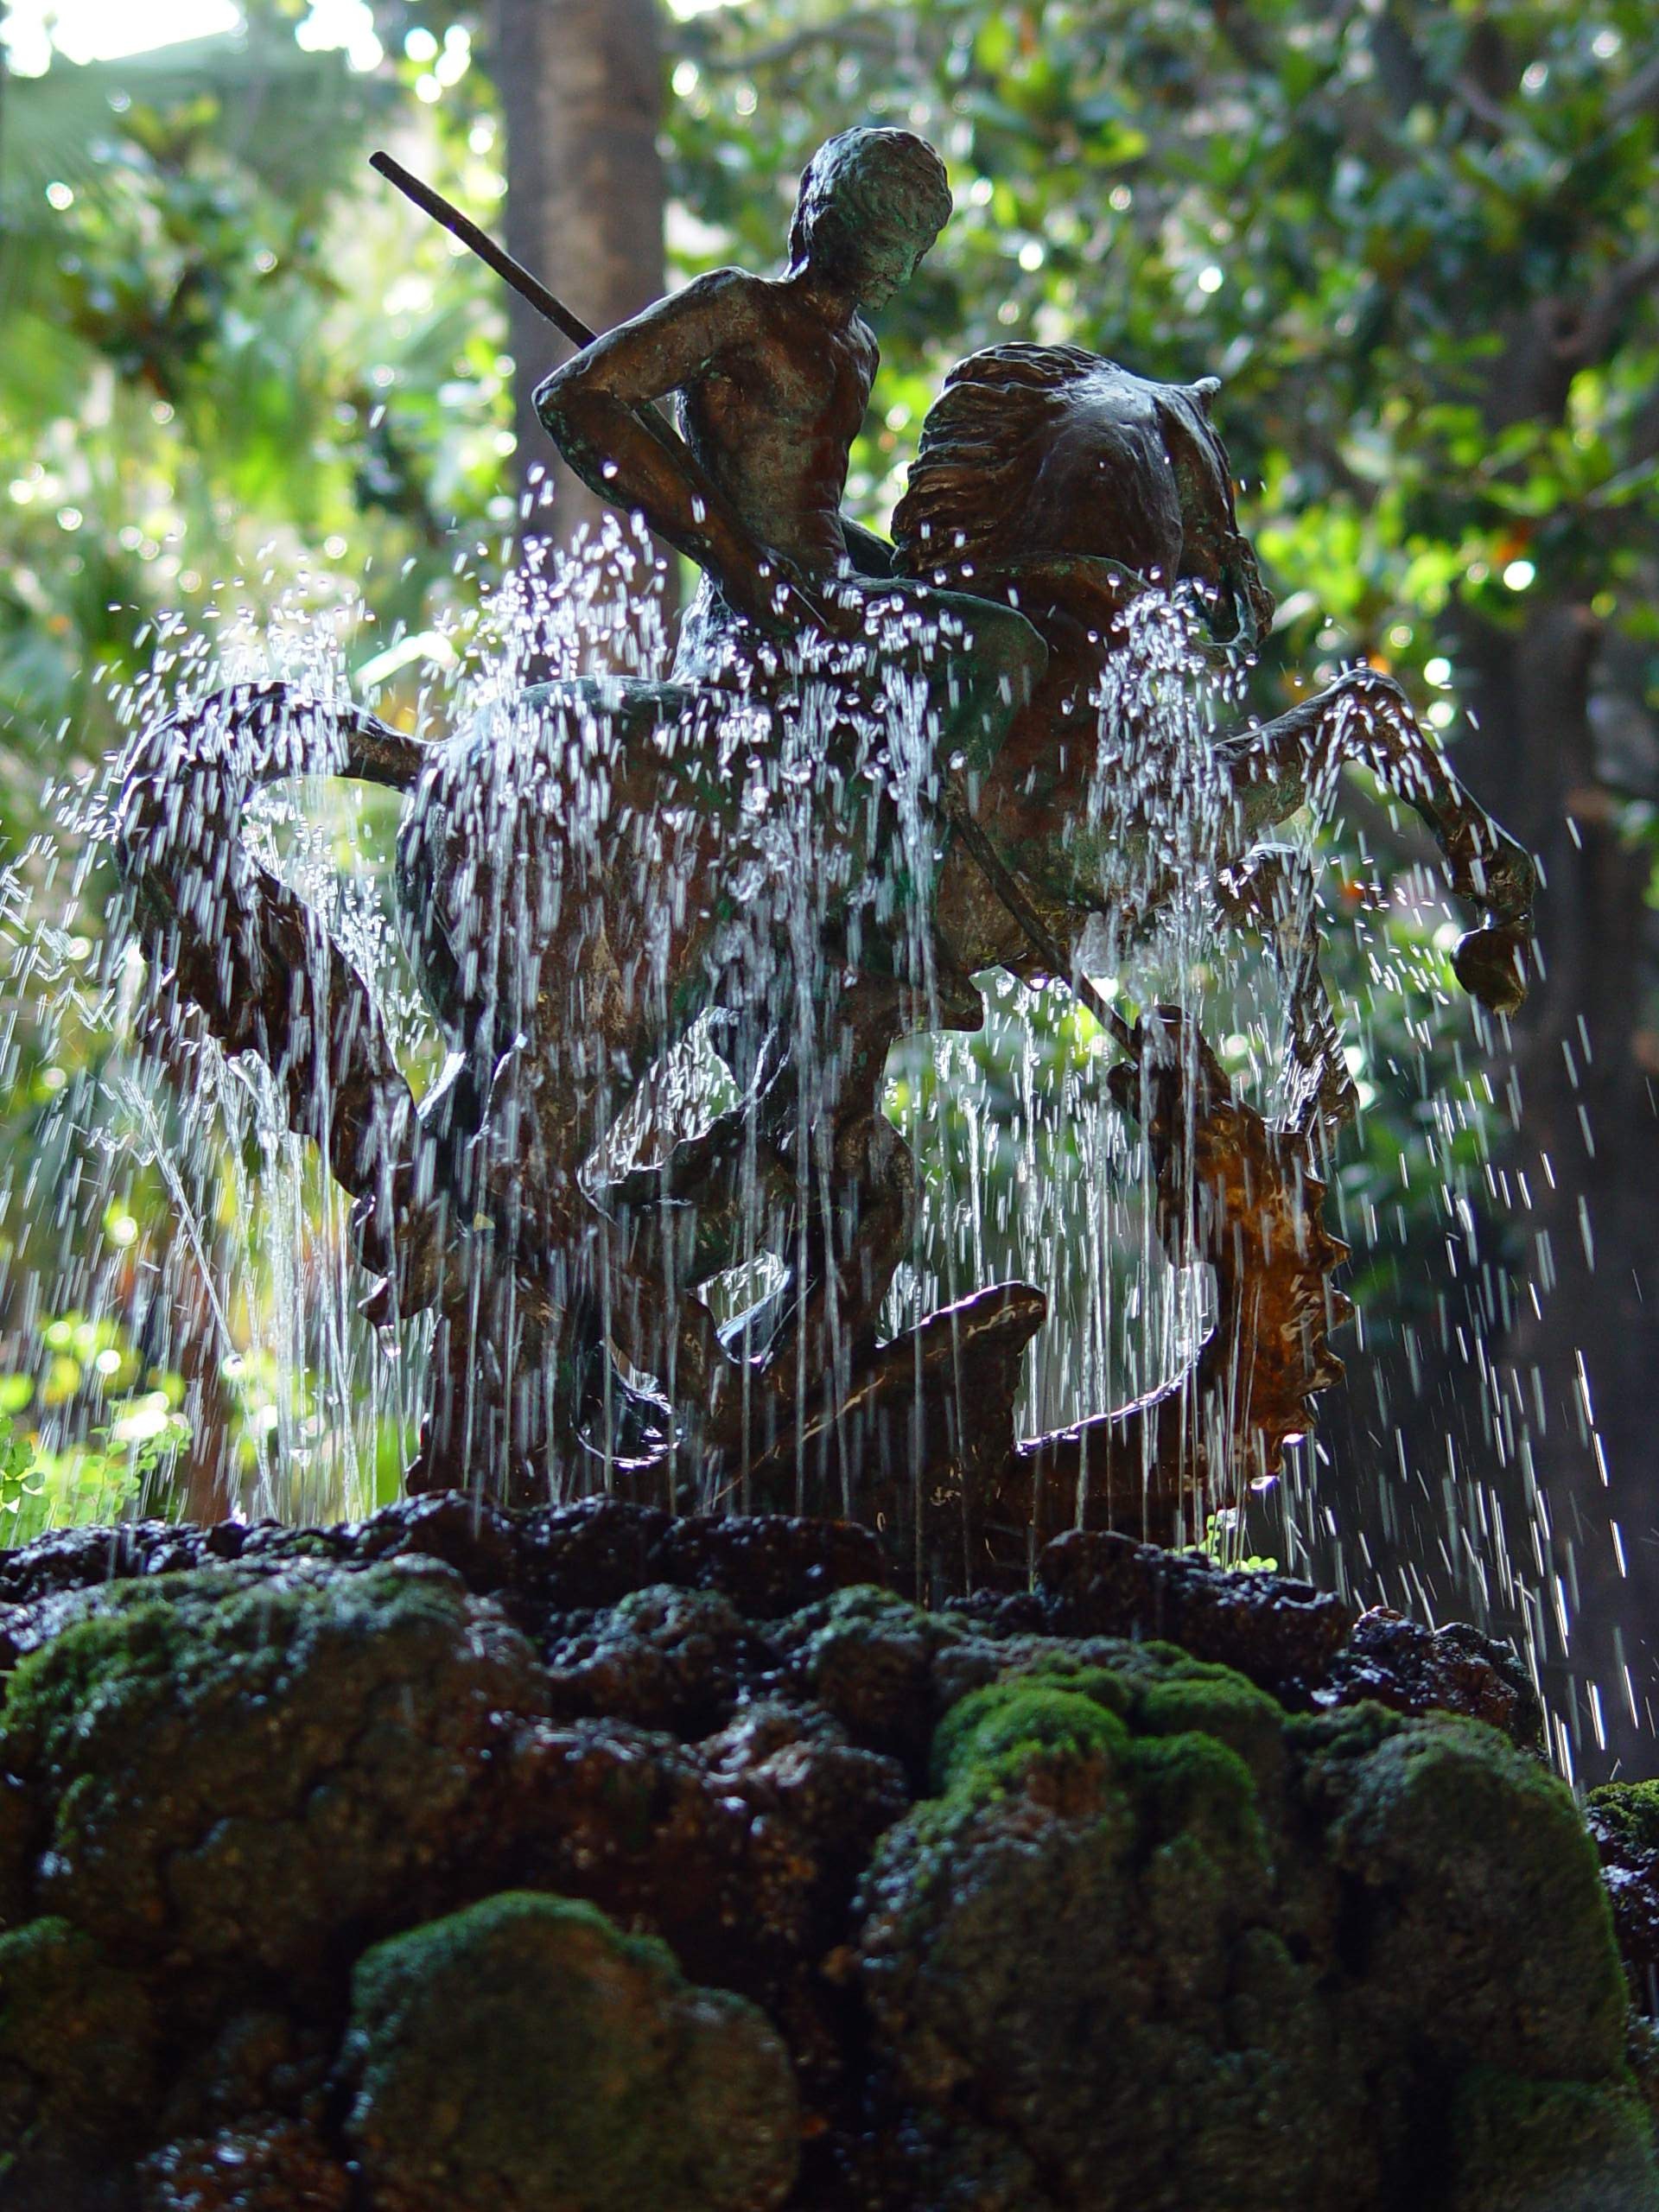
tree, water, nature, forest, bird, leaf, flower, old, wildlife, statue, jungle, horse, autumn, botany, cathedral, garden, flora, barcelona, fauna, ornament, spain, rainforest, dragon, sculptures, bronze, gardens, woodland, habitat, monuments, san jorge